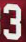
Number: 3